Scary Mother (film)

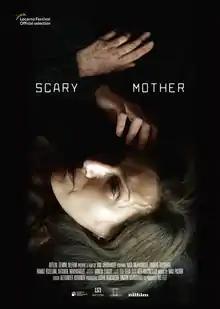
Film poster

Scary Mother is a 2017 Georgian drama film directed by Ana Urushadze. At the 23rd Sarajevo Film Festival, the film won the top prize, the Heart of Sarajevo. It was selected as the Georgian entry for the Best Foreign Language Film at the 90th Academy Awards, but it was not nominated. Actress, Nato Murvanidze won the award for Best Performance by an Actress at the 2017 Asia Pacific Screen Awards for her performance in the film.